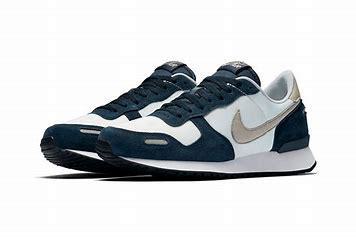
Brand: Nike
Model: Air Vortex